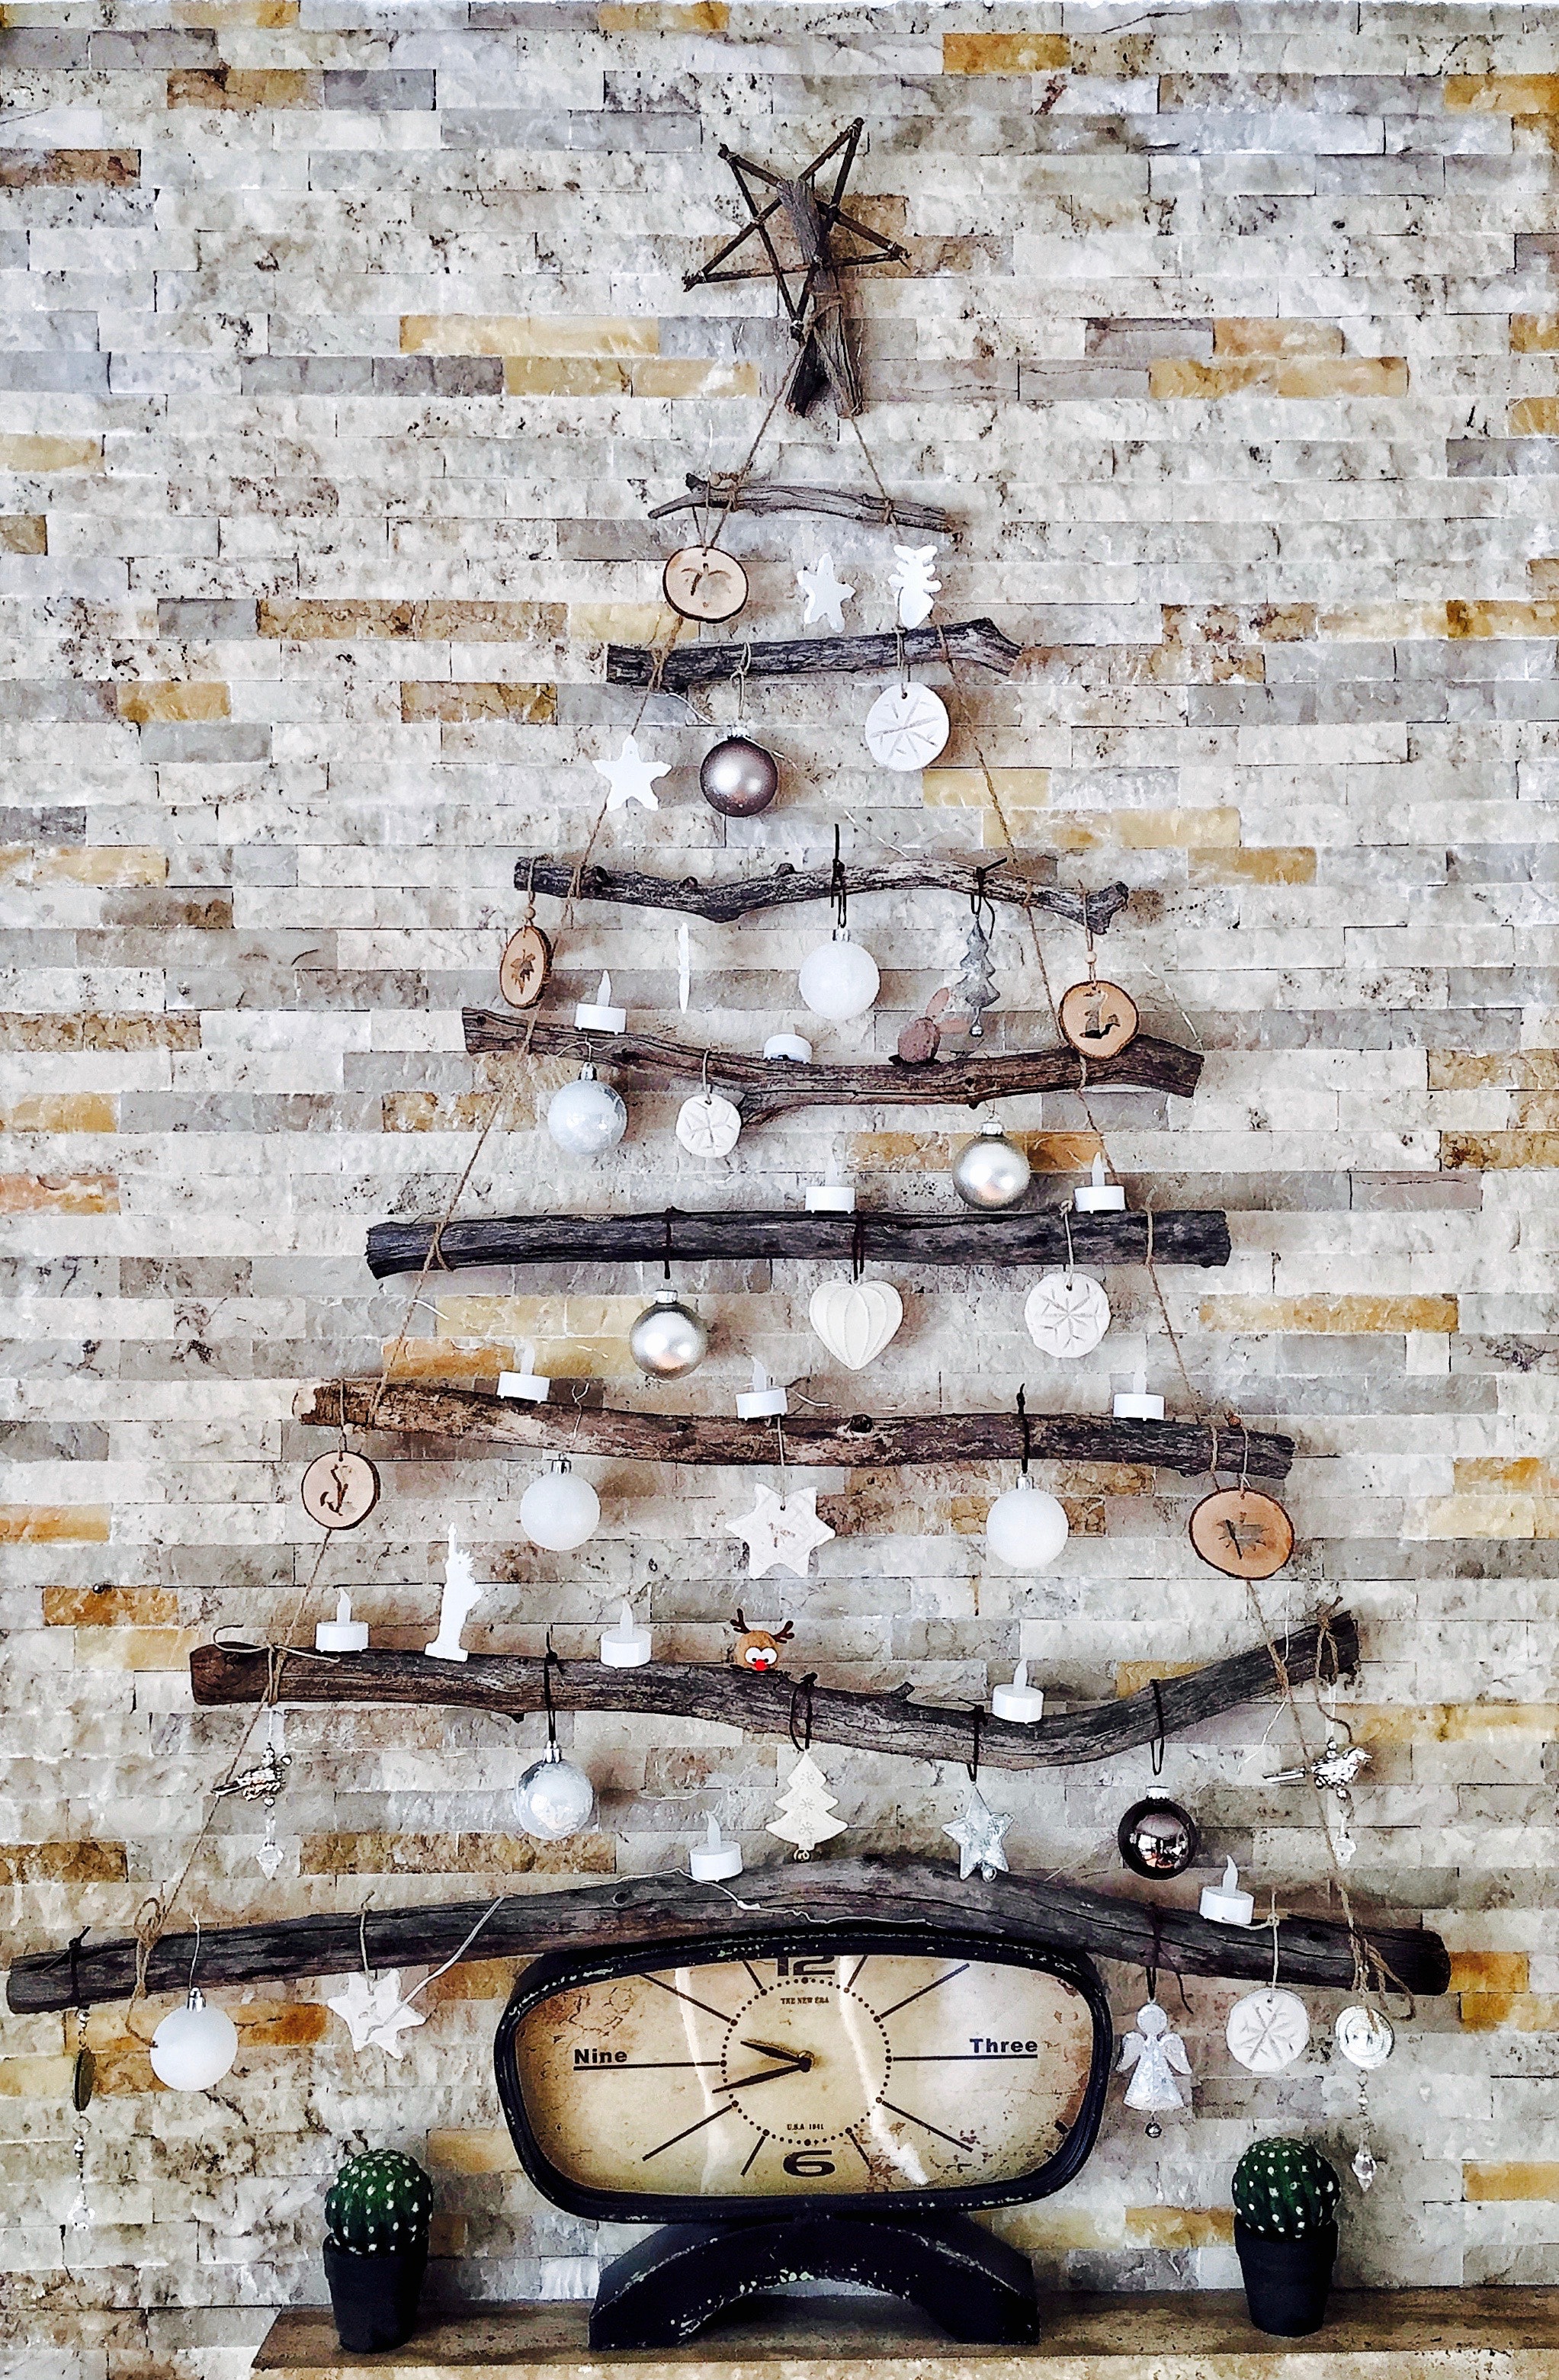
wall, tree, wood, christmas tree, brick, woody plant, christmas decoration, still life, branch, plant, still life photography, trunk, pine family, interior design, twig